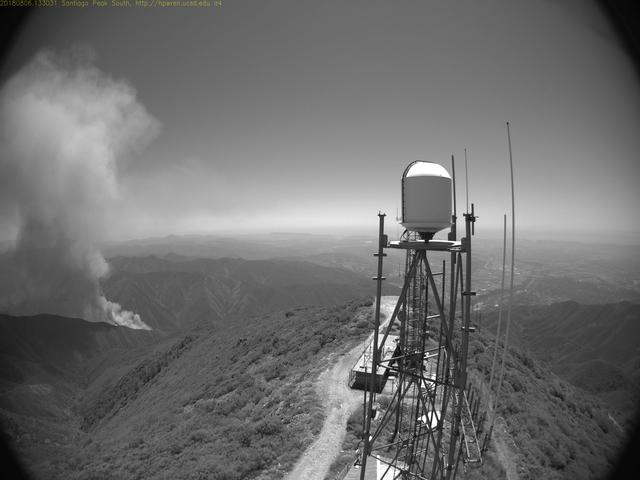
Fire: no
Smoke: yes